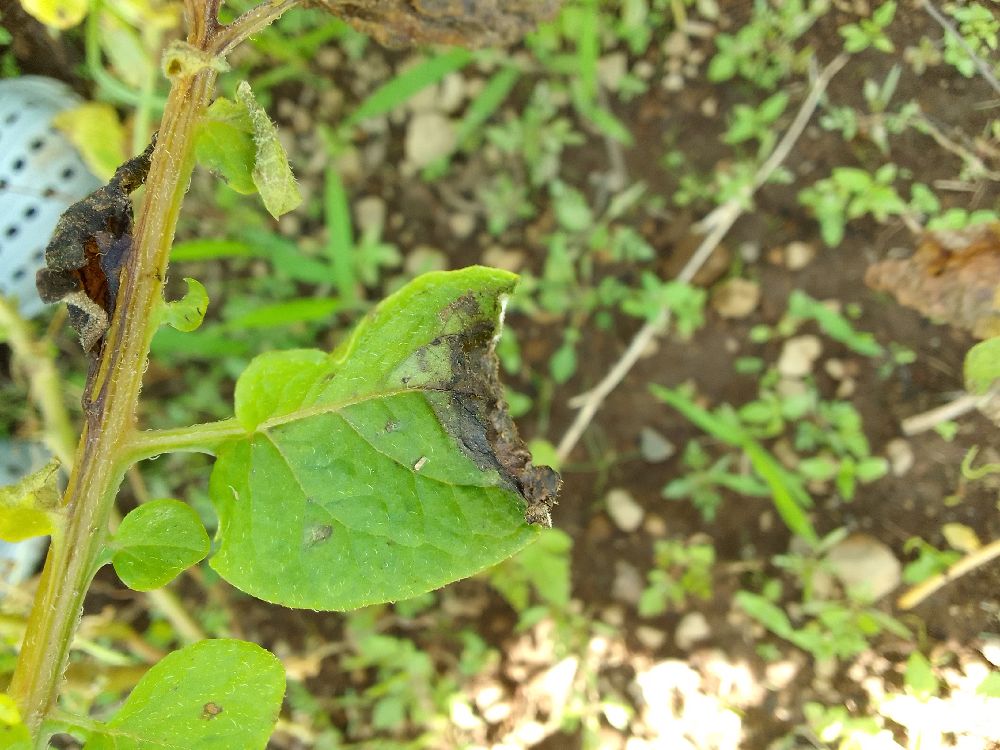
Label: Late blight